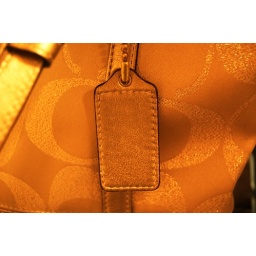
This was a bag being worn by some rich girl from Tokyo.